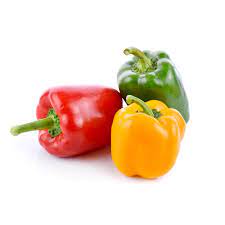
Gis naa fi ab nataal boo xam ne ñetti kaani salaad ñoo ci nekk bu wert, ak bu mboq ak bu xonq. Kaani salaad la yu bees yu am ay gajjan. Gaani salaad lu neex ci .mp3 la. Rafet na lool.
.